Public School 17

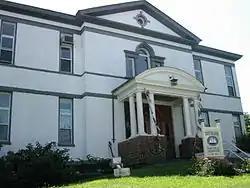
City Island Historical Society and Nautical Museum, September 2009

Public School 17 is a historic school located at City Island in the Bronx, New York City. It was designed by architect C. B. J. Snyder (1860–1945) and built in 1897 in the Neo-Georgian style. A rear addition was built in 1930. It is a two-story, five-bay brick building on a high basement. It features a shallow wooden entrance porch with Doric order columns.